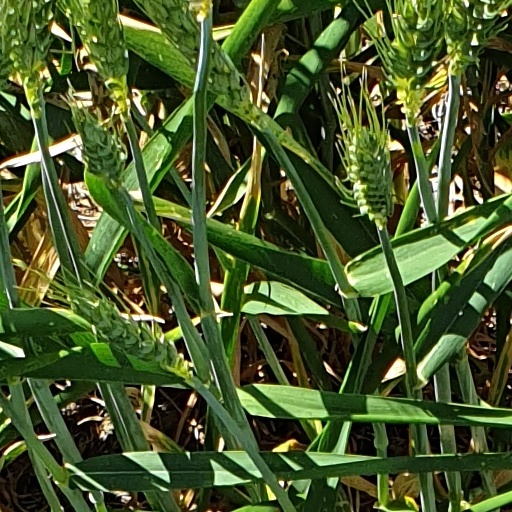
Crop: wheat